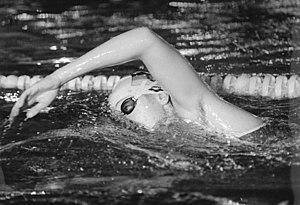
Manuela Stellmach, née le 22 février 1970 à Berlin-Est est une nageuse allemande qui a gagné trois médailles olympiques pour l'Allemagne de l'Est et l'Allemagne.